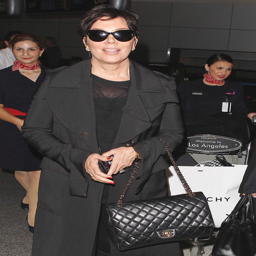
the many bags of talent manager